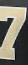
Number: 7